İki Genç Kız

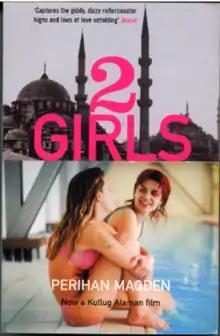
Film Poster

İki Genç Kız (The international working title is 2 Girls) is a 2005 Turkish film by Kutluğ Ataman that won a Golden Orange award. It was produced by Gulen Guler Hurley and stars Feride Çetin, Vildan Atasever, and Hülya Avşar. The film is based on Perihan Mağden's novel "İki Genç Kızın Romanı" (translated into English as "2 Girls"), and it follows the novel's plot closely, although it diverges from it at some points.